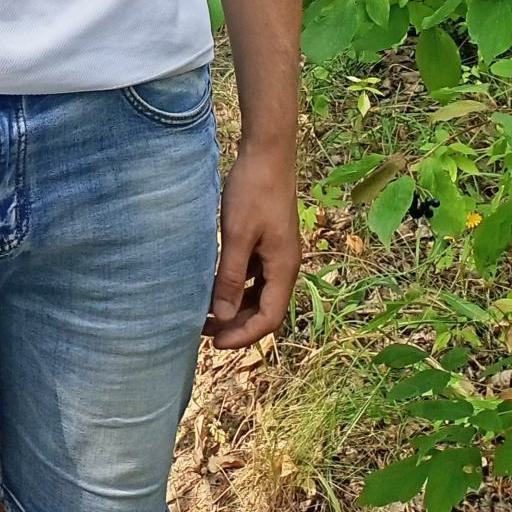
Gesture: no_gesture